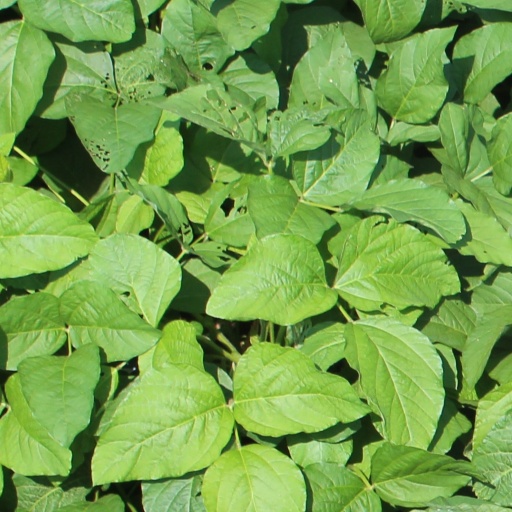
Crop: soybean